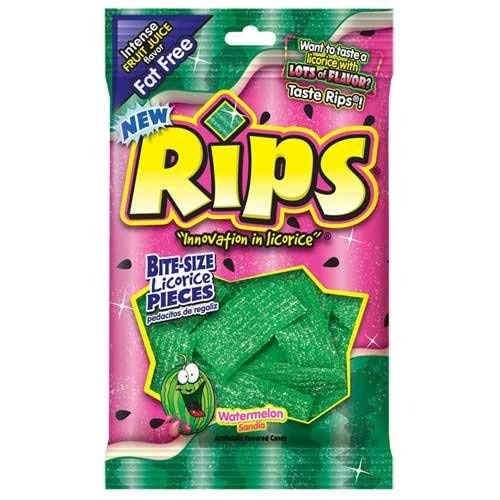
Item Name: Rips Bite Size Watermelon Licorice Candy Pieces, 4 Ounce -- 12 per case.
Product Description: Rips Bite Size Watermelon Licorice Candy Pieces, 4 Ounce -- 12 per case. Sweet and Sour Sanded Licorice with Intense Fruit Flavor Country of Origin: Thailand
Value: 12.0
Unit: Count

Price: 21.105